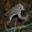
Label: frog